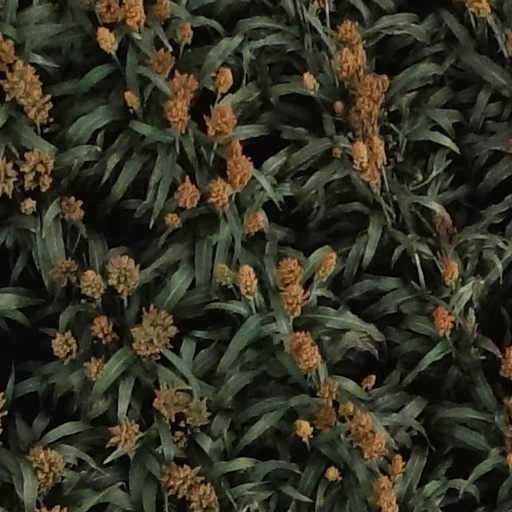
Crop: sorghum